Fan Chunhai

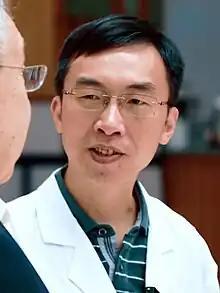
Fan during a meet with Carlos Bustamante in 2023

Fan Chunhai (born March 1974) is a Chinese chemist and Chair Professor at the School of Chemistry and Chemical Engineering, Shanghai Jiaotong University.